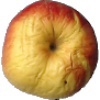
Label: red_yellow_apple